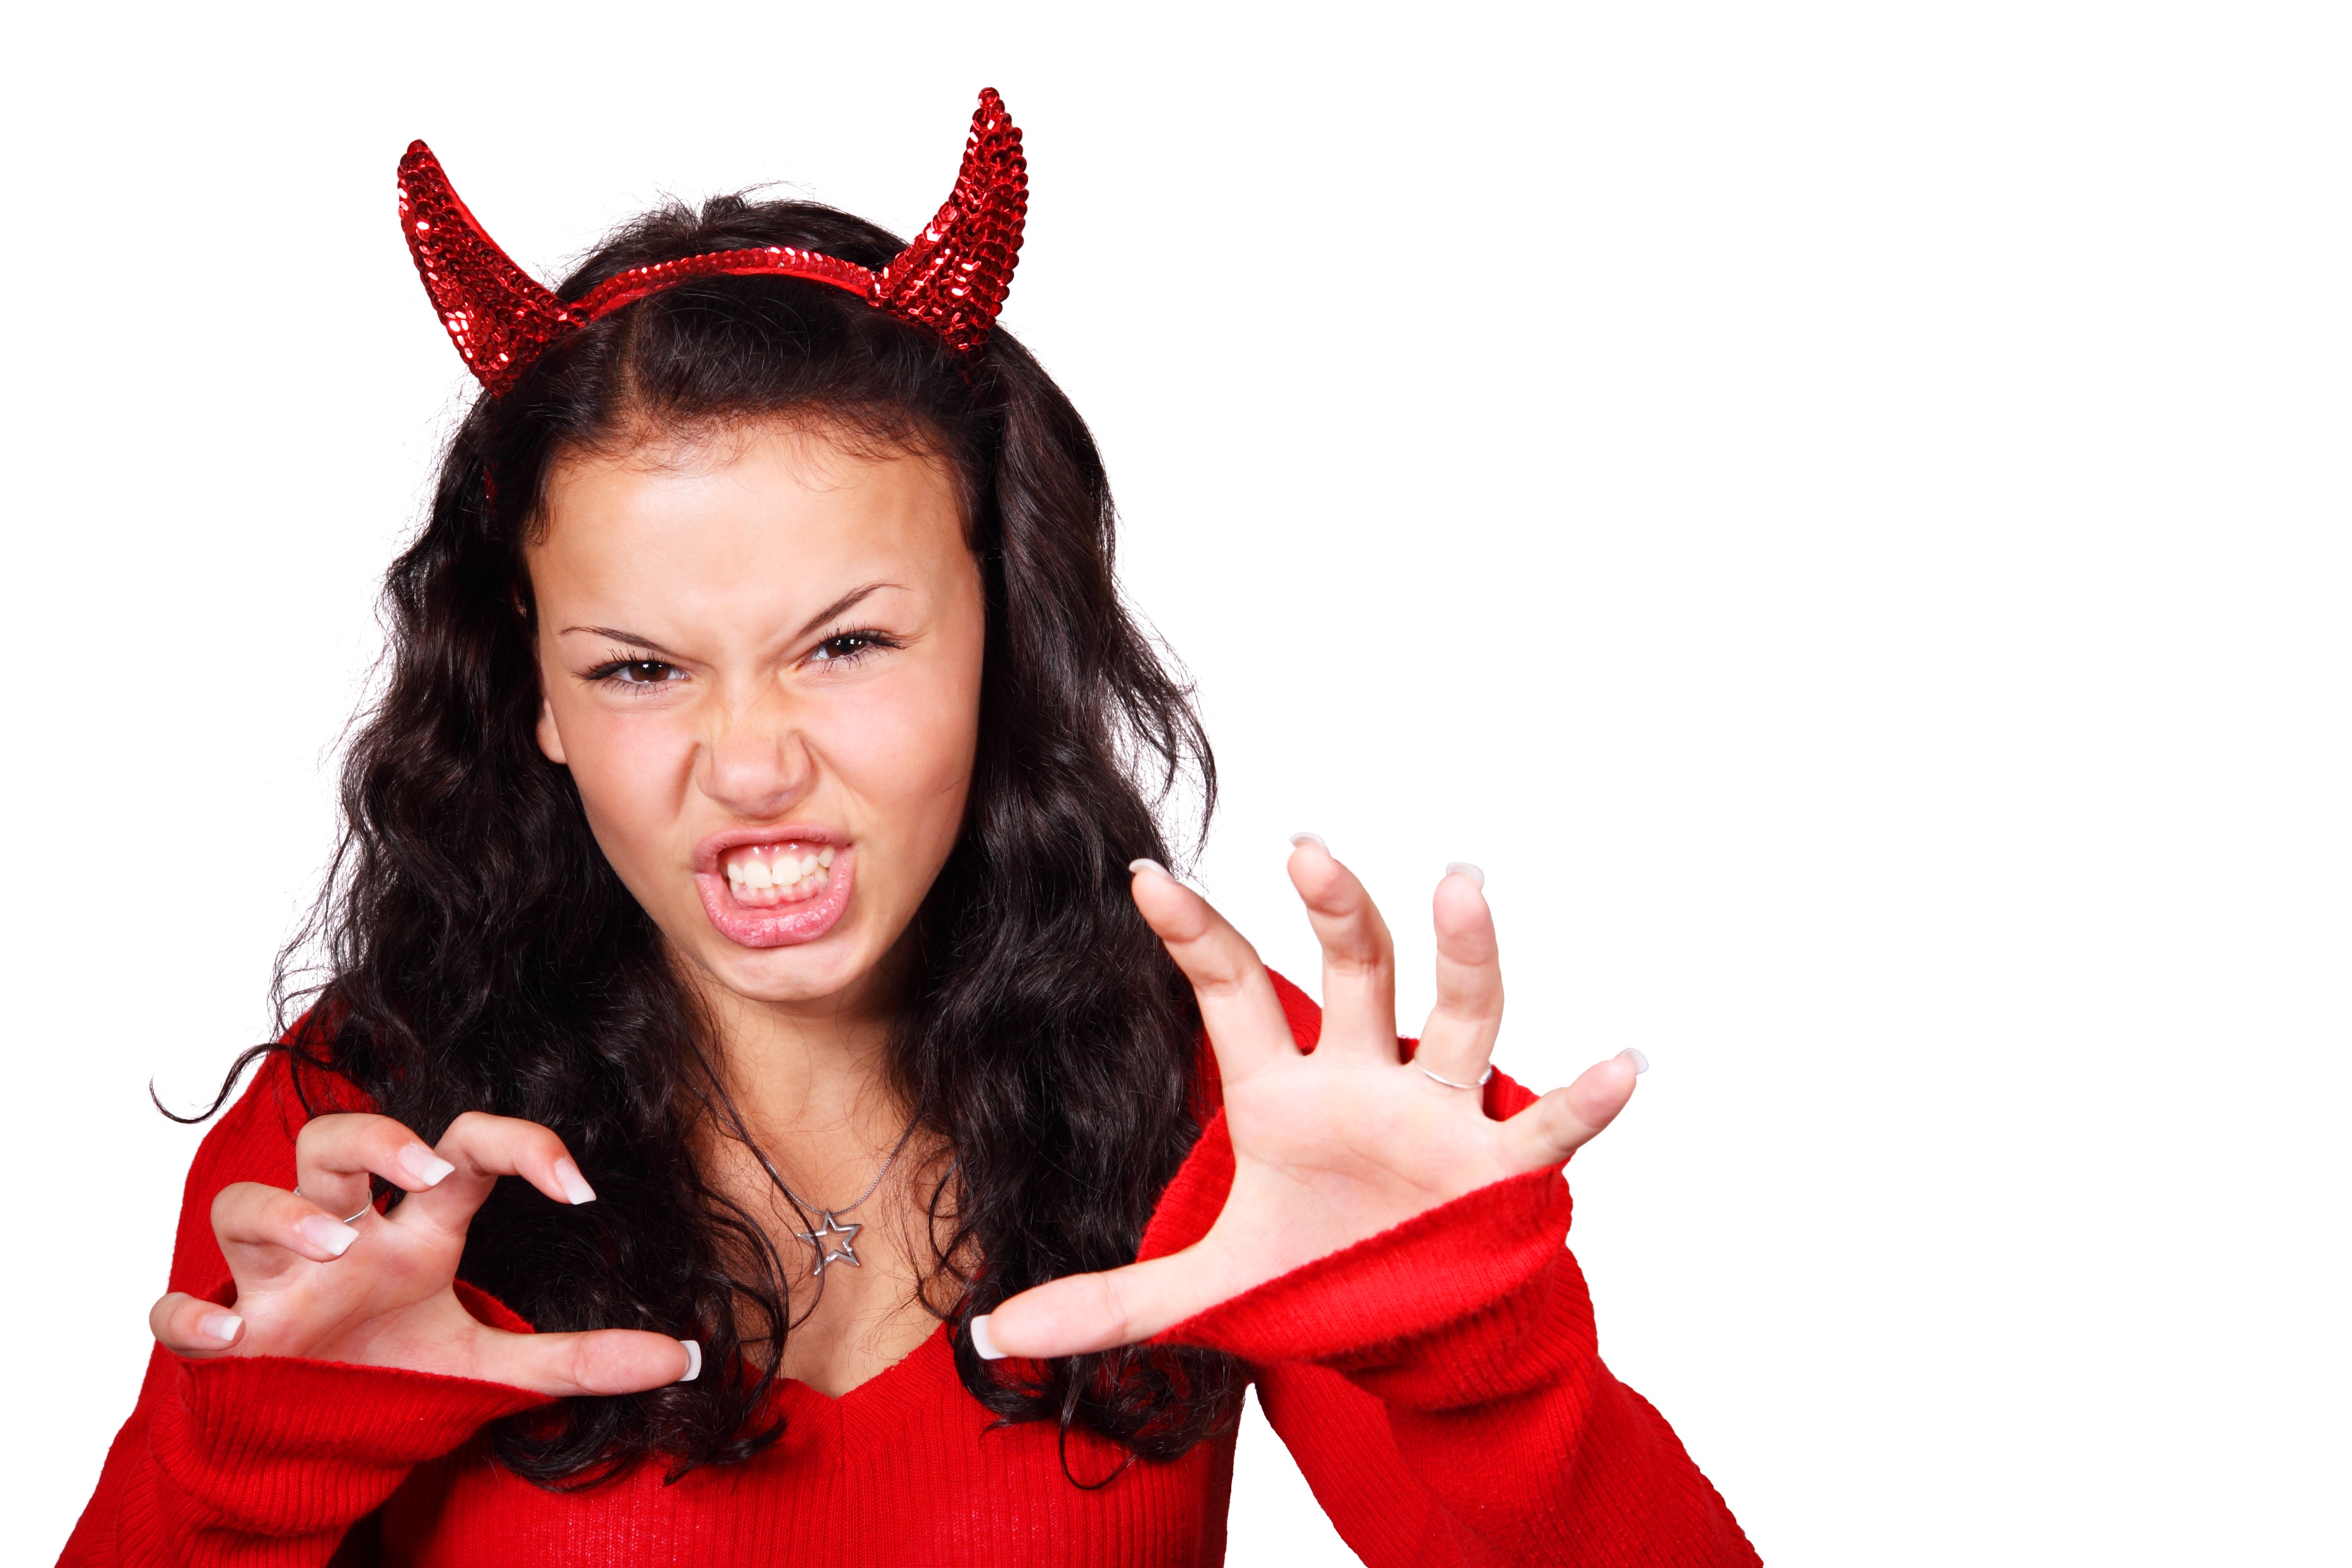
hand, person, girl, woman, female, singer, horn, model, young, finger, red, halloween, beautiful, costume, photo shoot